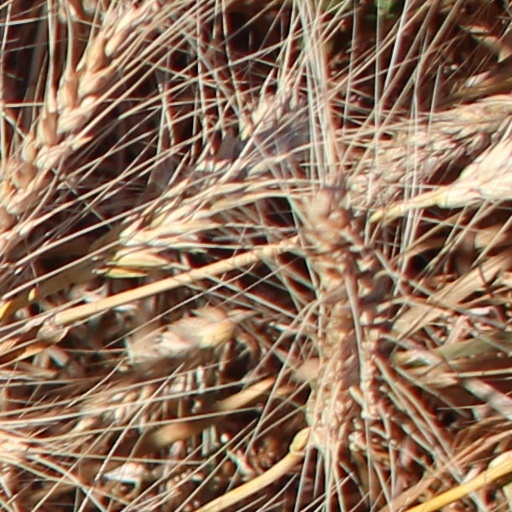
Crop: wheat